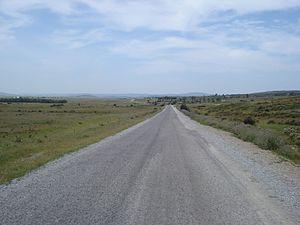
La Route Régionale n°58 près du village ""Eddahra الدحرة"", Délégation de Sejnane, Gouvernerat de Bizerte, Tunisie"
RR58, abréviation de route régionale affectée du numéro 58, est un axe routier secondaire de Tunisie qui relie la route nationale 7 à la route régionale 51 près du barrage de Sejnane.